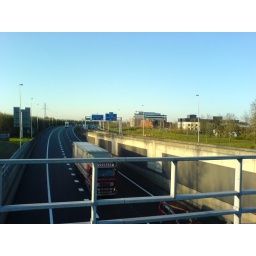
Foto van de snelweg in Meppel door Quido van Hien